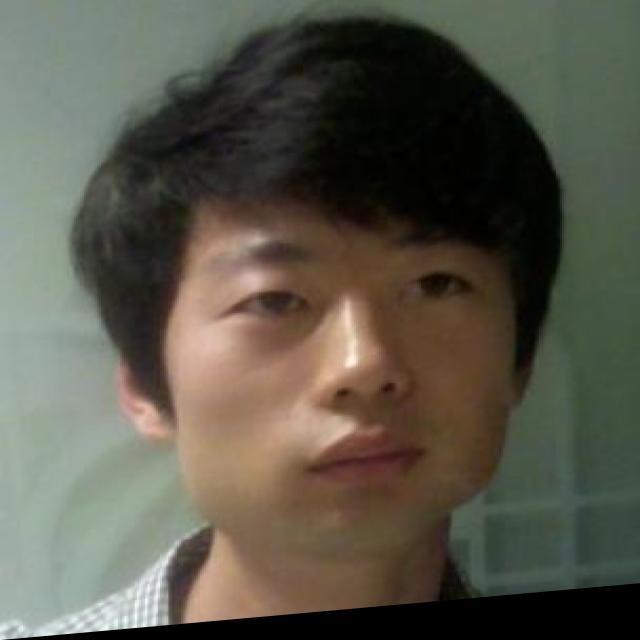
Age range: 21-44